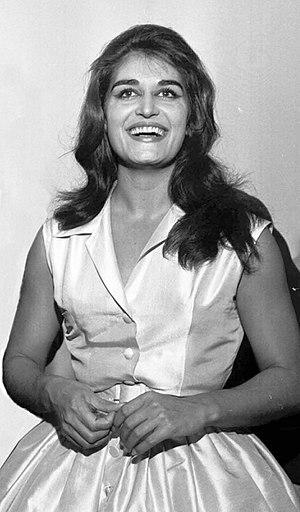
Cet article présente la mode au XXᵉ siècle en Europe.
Le brun est la deuxième couleur de cheveux la plus fréquente chez les humains après le noir. Il va du brun clair à une couleur presque noire. Il est caractérisé par une quantité plus élevée de mélanine et une quantité plus faible de phéomélanine. Les cheveux bruns sont plus épais que les blonds, mais moins que les cheveux roux.
Romantica est une chanson écrite par le compositeur italien Renato Rascel avec l'auteur Dino Verde.
Speedy Gonzales est une chanson coécrite et originellement enregistrée par l'acteur et chanteur américain David Dante. Sa version est initialement sortie en 1960 sur le 45 tours RCA 7860.